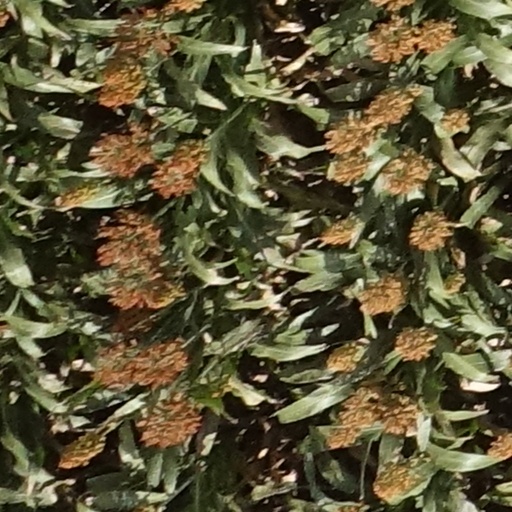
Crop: sorghum